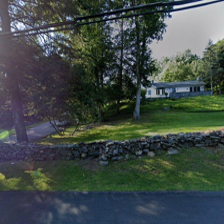
Label: streetView